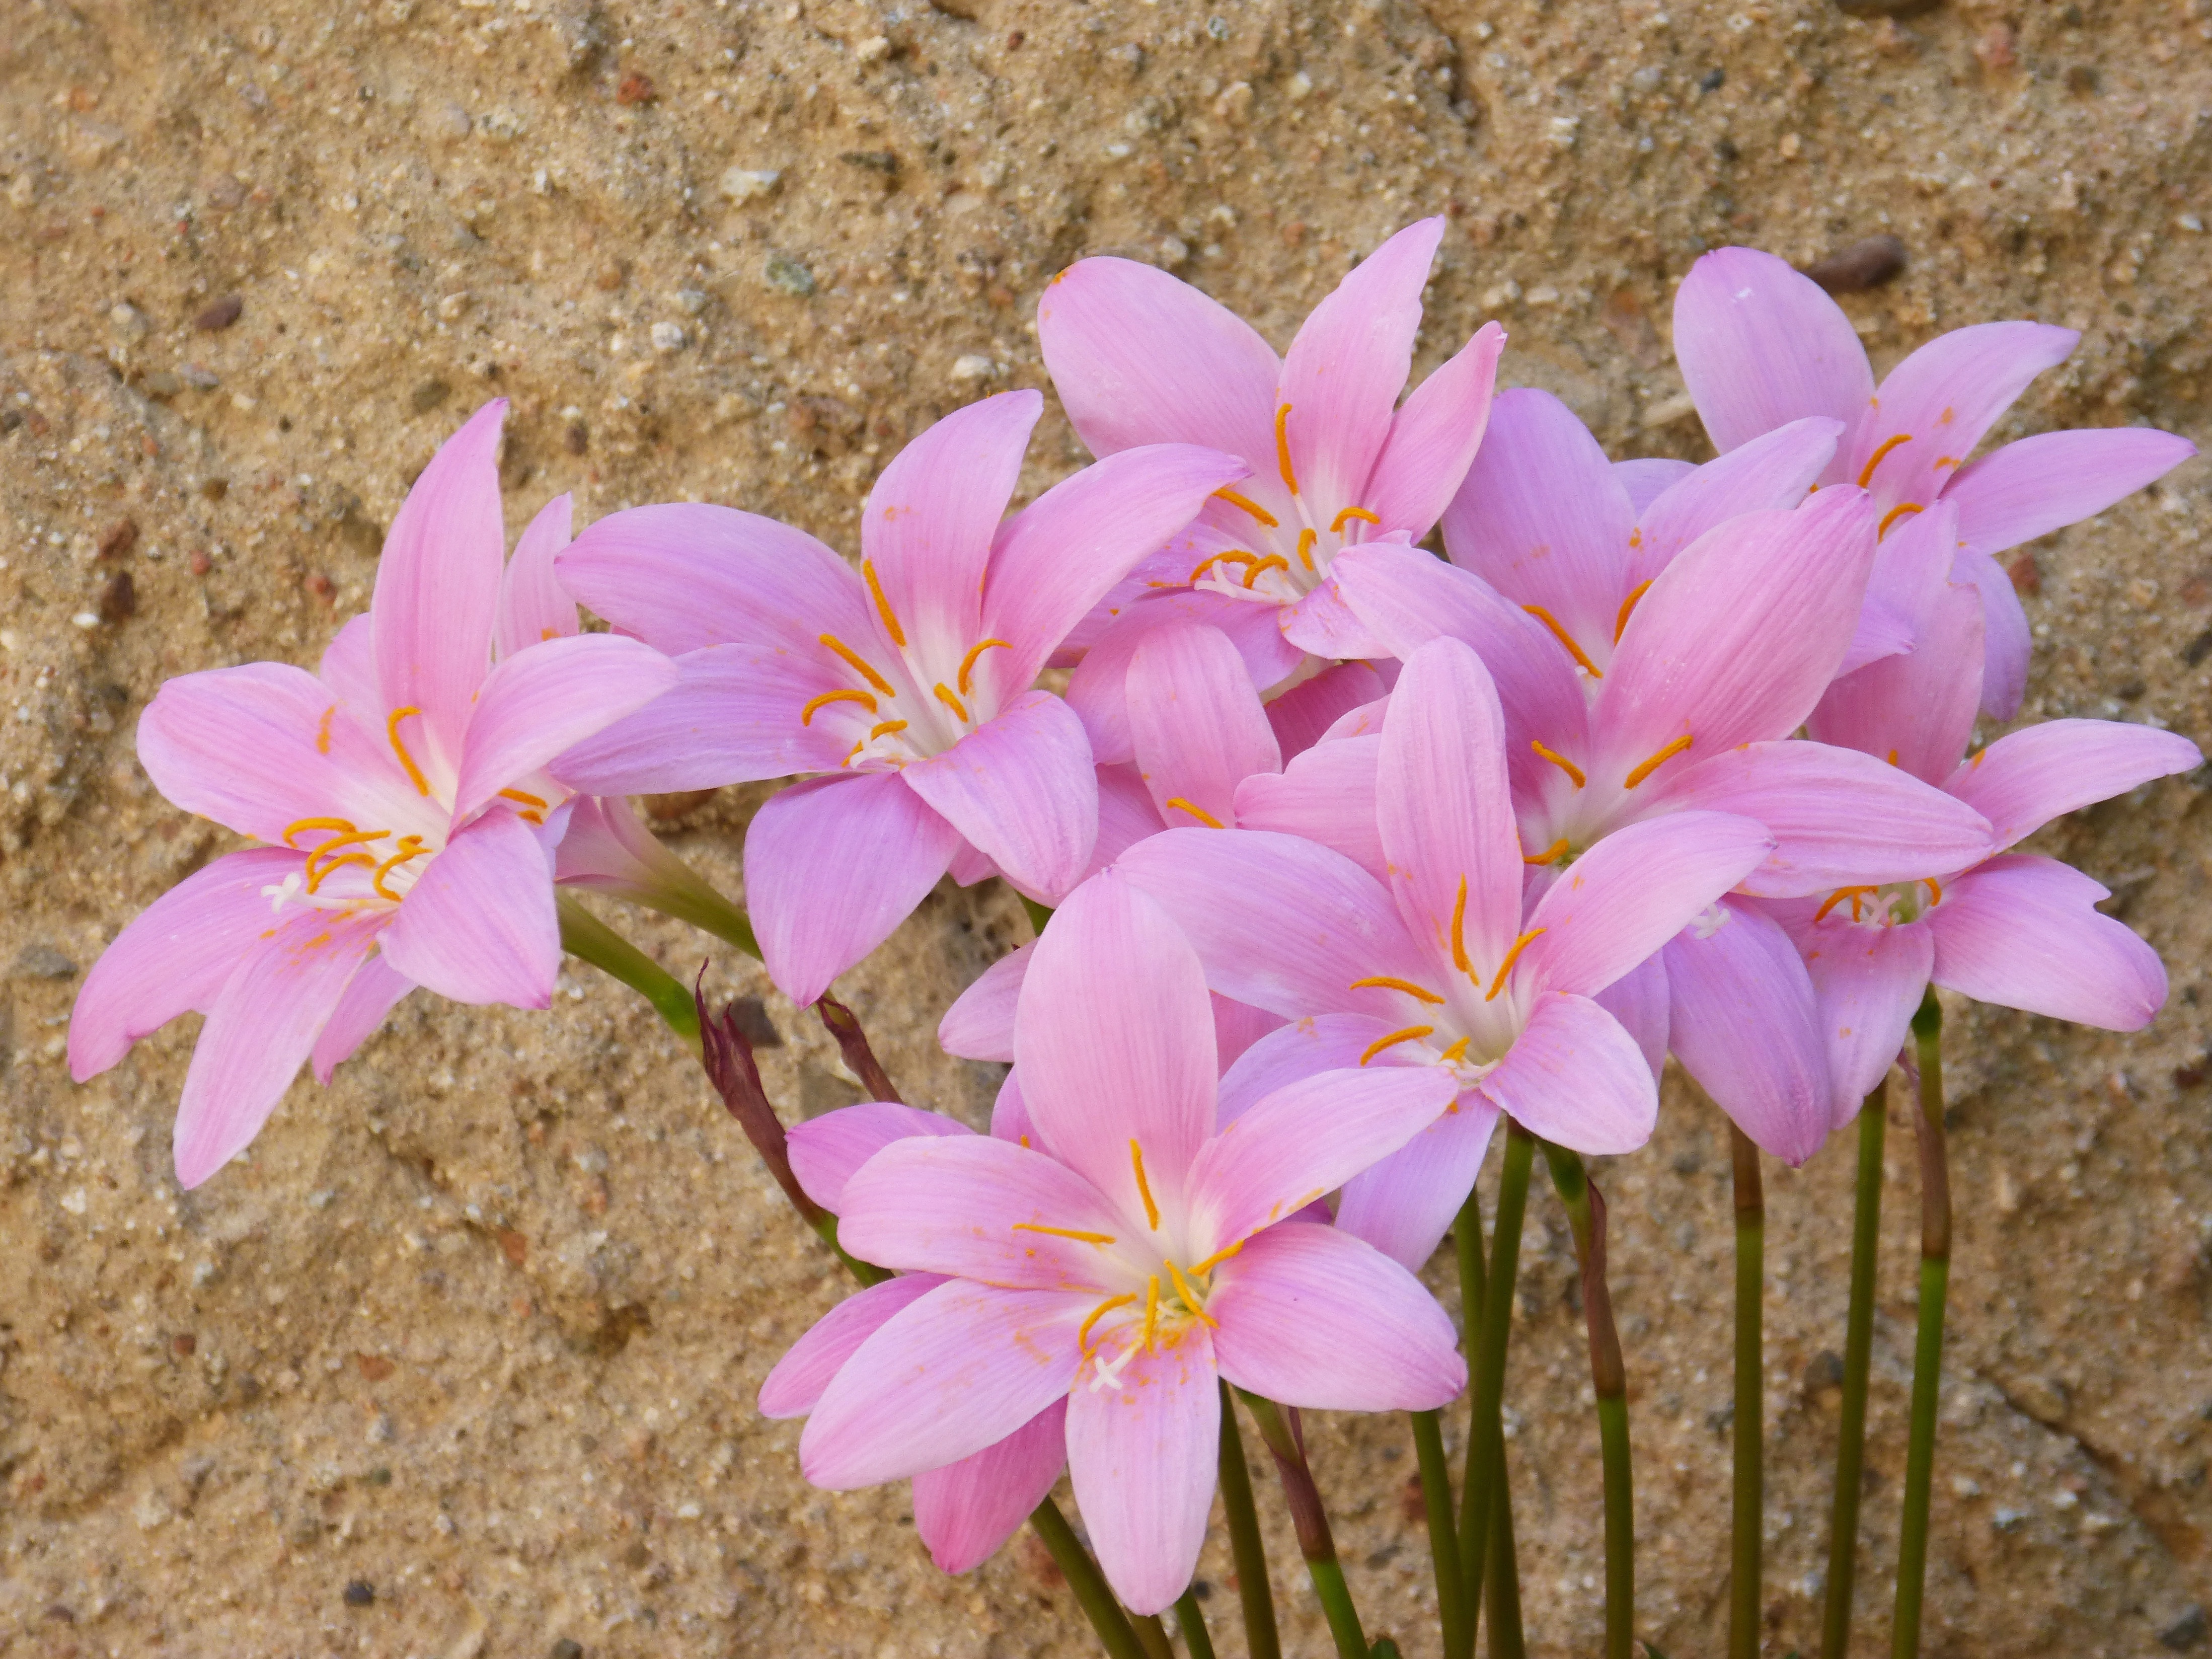
blossom, plant, flower, petal, botany, pink, flora, wildflower, flowers, beauty, pistils, flowering plant, land plant